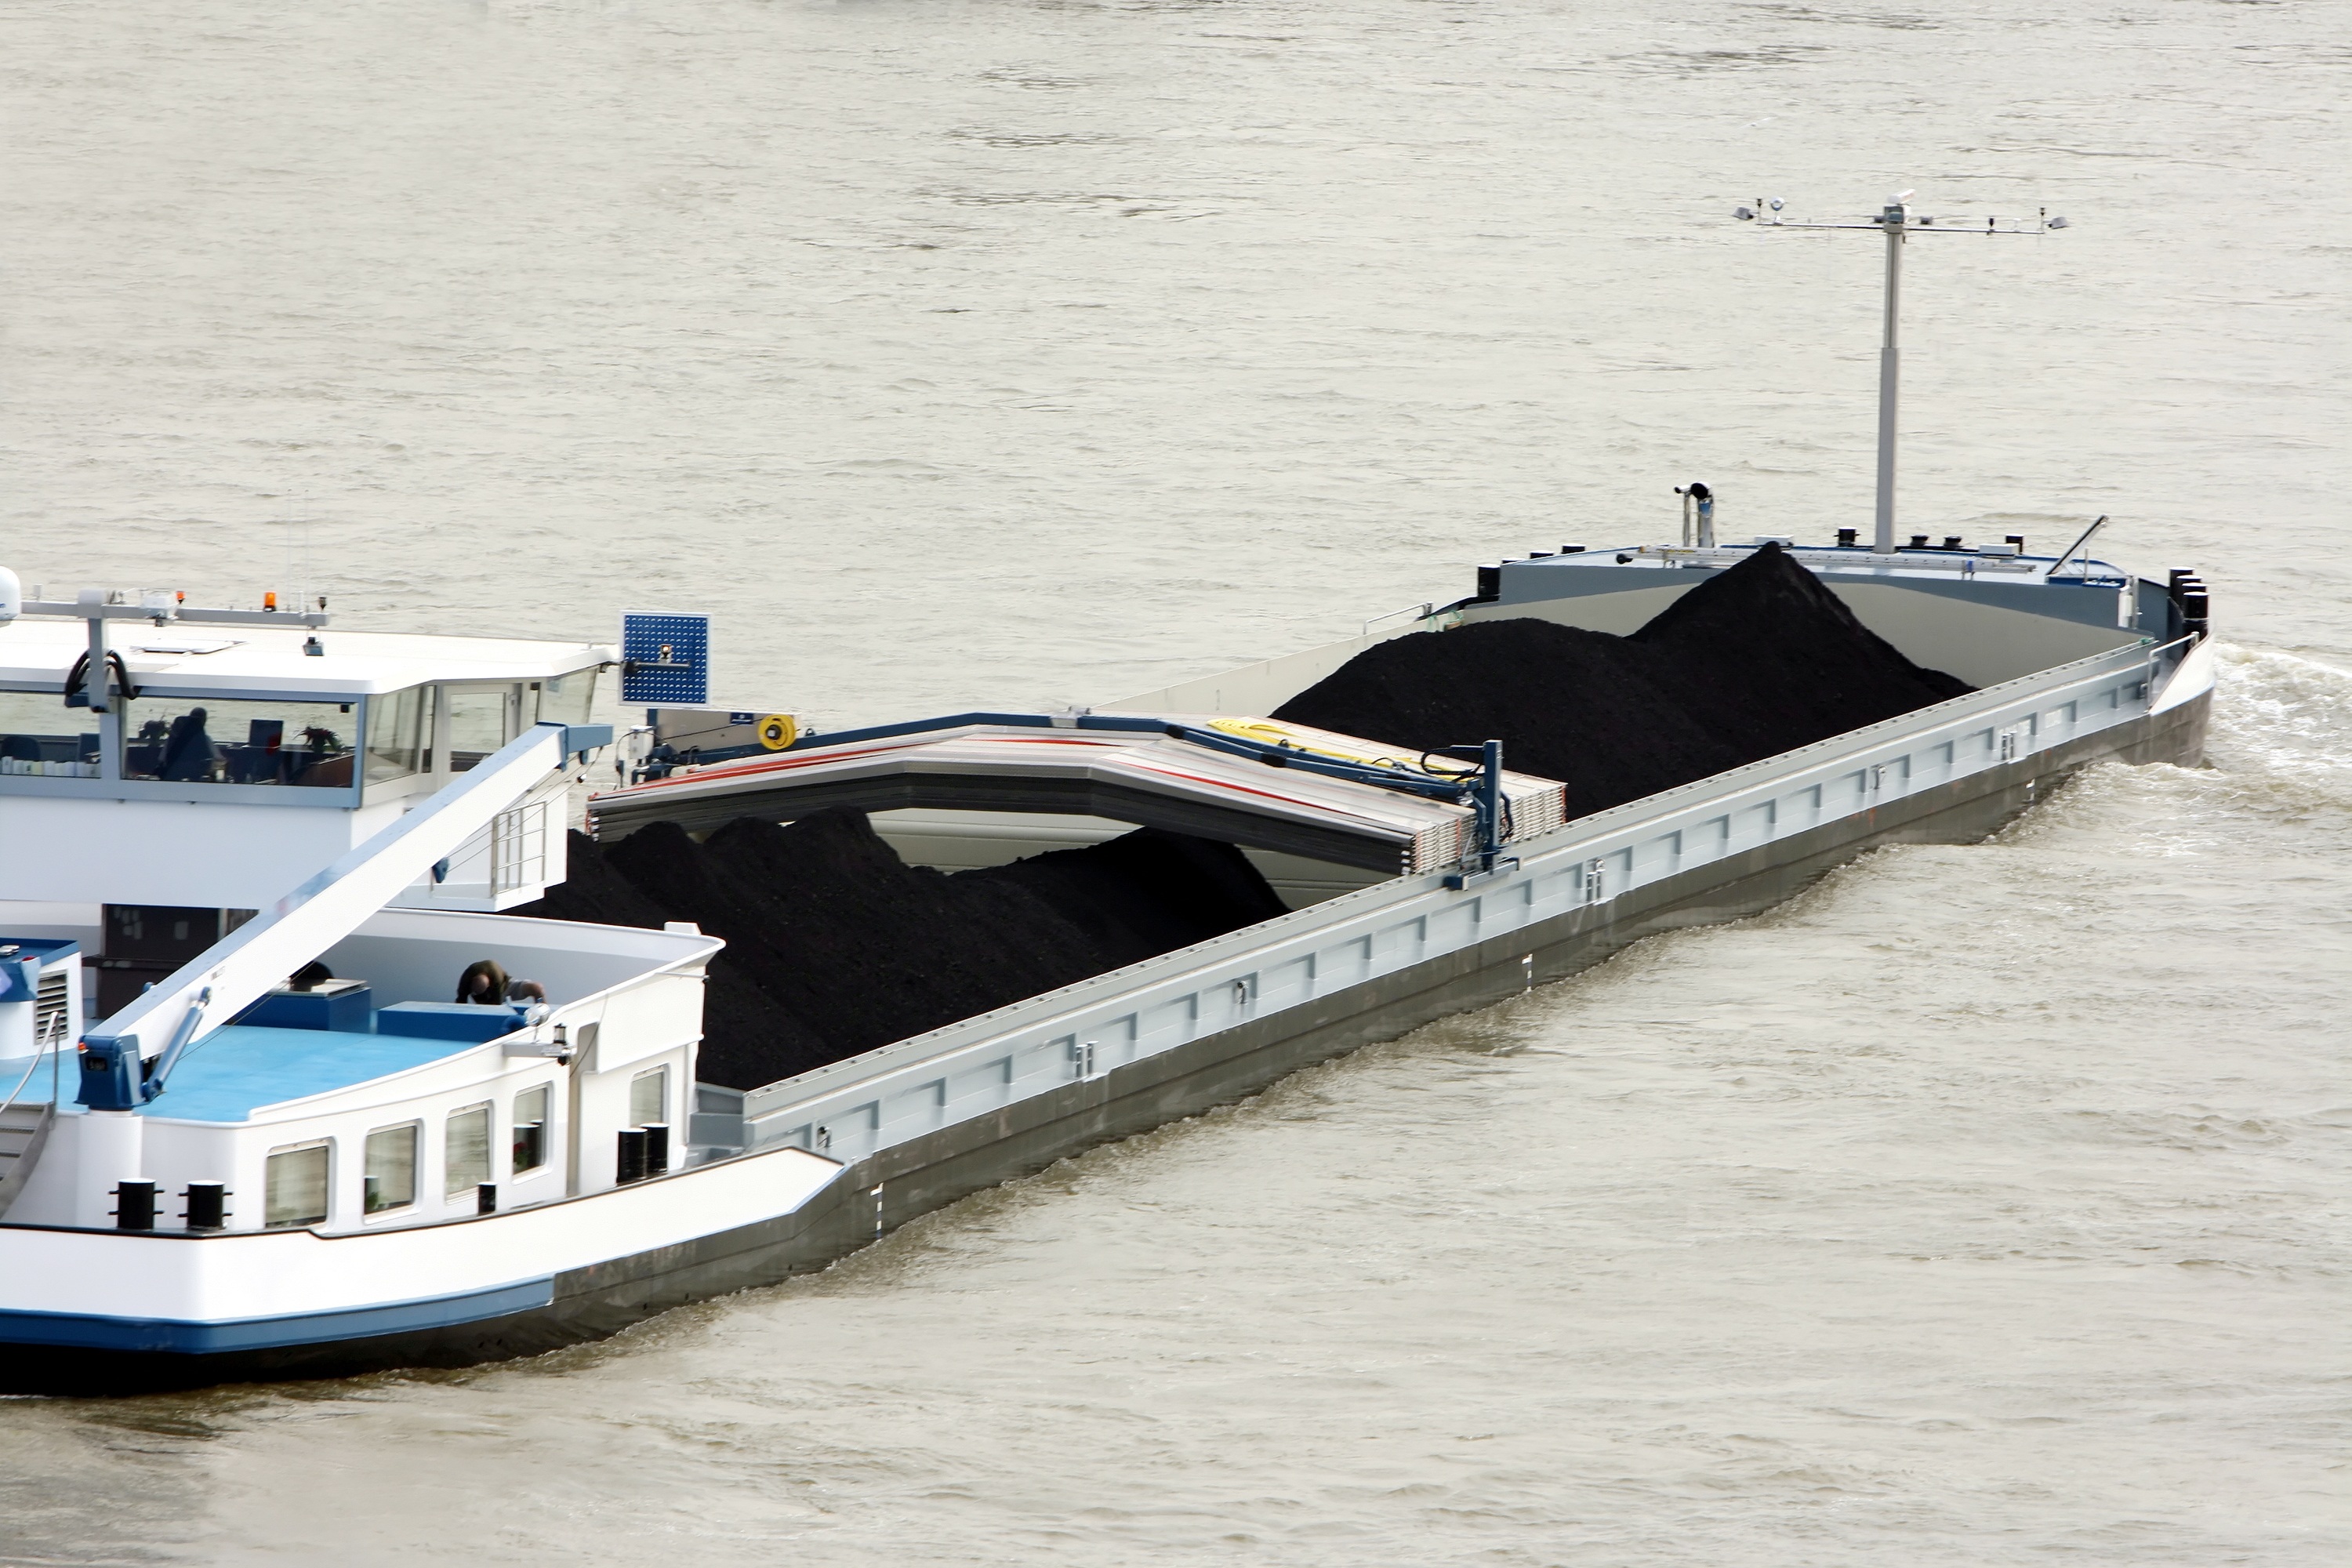
water, boat, river, ship, transport, vehicle, yacht, black, cargo ship, waterway, motorboat, ferry, shipping, watercraft, barge, carbon, catamaran, motor ship, passenger ship, dusseldorf, luxury yacht, commodity, freight transport